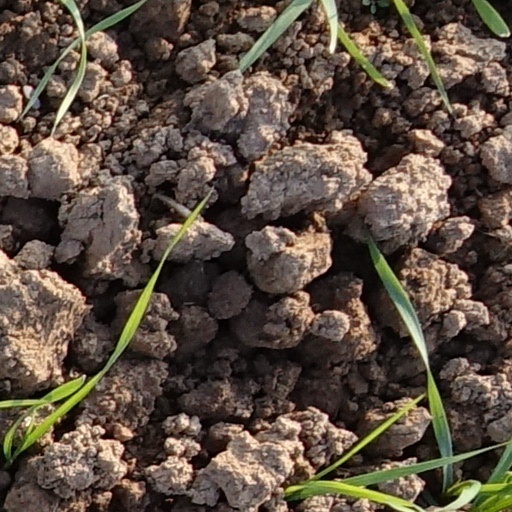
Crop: wheat